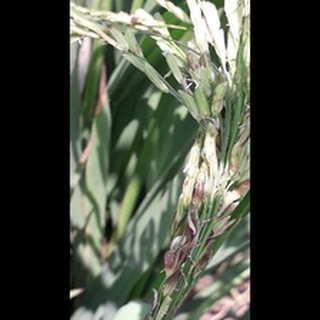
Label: diseased_rice